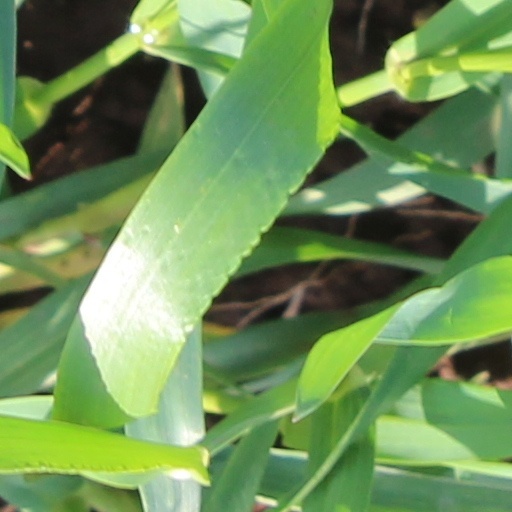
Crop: wheat